Livewire (Valiant Comics)

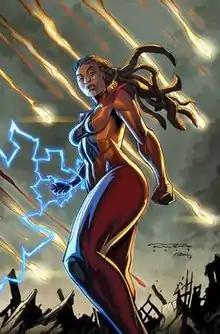

Livewire is a fictional superhero that appears in comic books published by Valiant Comics. Created by Bob Layton and Joe St. Pierre. Livewire first appeared in "Harbinger" #15 (March 1993). She later played a major role in the "Secret Weapons" (1993) series.